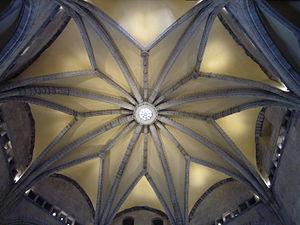
Guillem Sagrera était un architecte et sculpteur majorquin du gothique final.